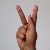
The image shows a hand gesture representing the letter 'K' in Indian Sign Language.